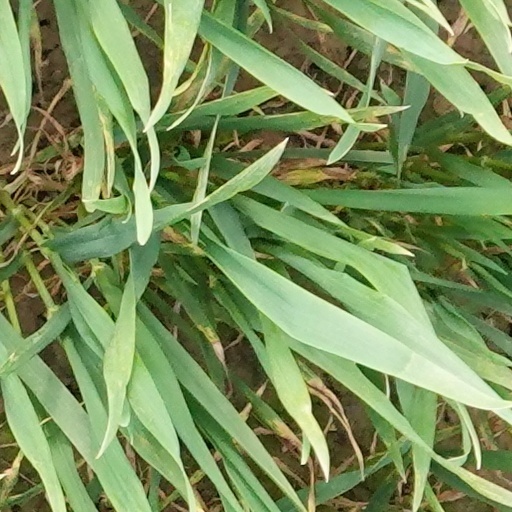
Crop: wheat